Ellen Bergman

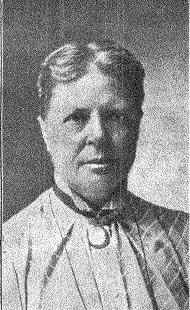
Ellen Bergman, from "Dagny", 1912.

Ellen Bergman (5 January 1842 – 5 December 1921) was a Swedish musician, vocal educator and women's rights activist. She was a member of the Royal Swedish Academy of Music.